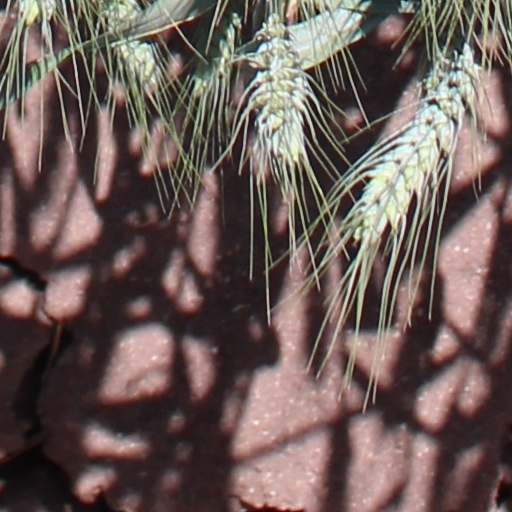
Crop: wheat